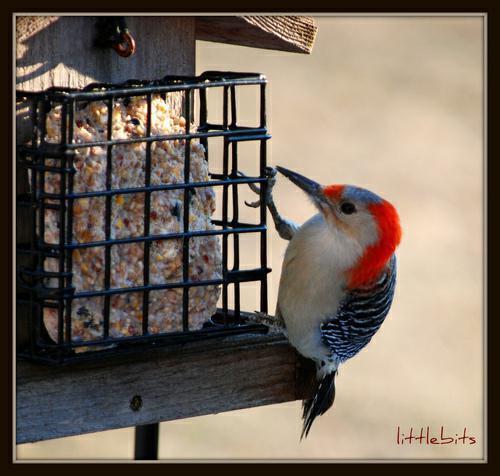
A photo of a red bellied woodpecker